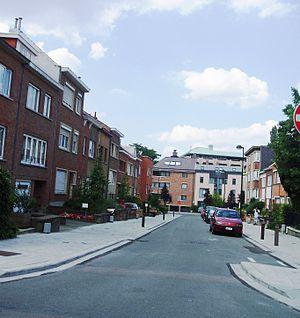
avenue Gaston De Gryse Auderghem Belgium
L’avenue Gaston De Gryse est une rue bruxelloise de la commune d'Auderghem.